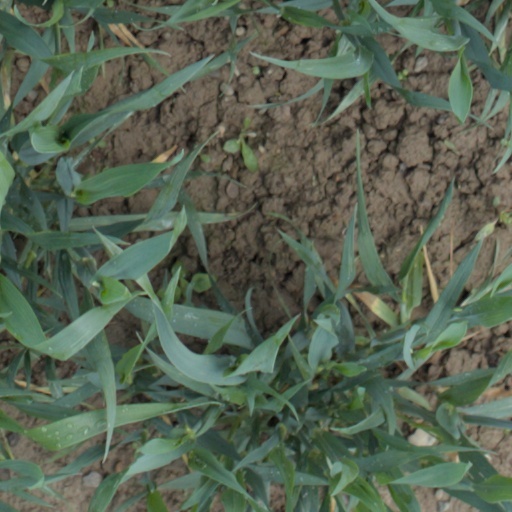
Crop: wheat